Heinrich Walpot von Bassenheim

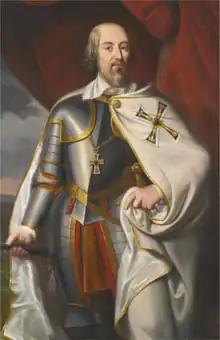
Fantasy portrait by Ferdinand von Mueller, 19th century

Heinrich Walpot von Bassenheim (died 1200), also known as Henry Walpot, was the first Grand Master of the Teutonic Knights serving from 1198 to sometime before 1208.